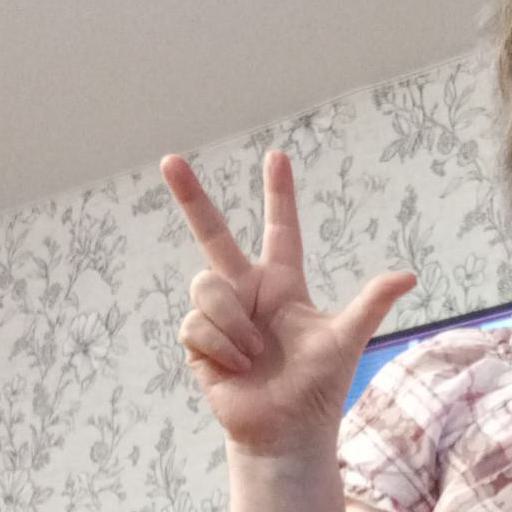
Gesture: three2